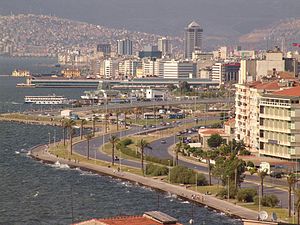
Tyrkiets provinser / Provinserne
Izmir, den største by i den Ægiske region.
Tyrkiet er opdelt i 81 provinser. Hver provins er opdelt i en række forskellige distrikter. Provinsregeringen har sæde i det centrale distrikt i provinsen. Det centrale distrikt deler sædvanligvis navn med provinsen. Der er kun to undtagelser til denne navngivning: